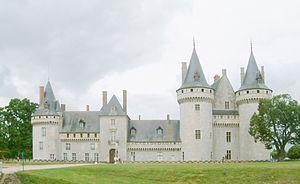
Château de Sully-sur-Loire vu du parc du château